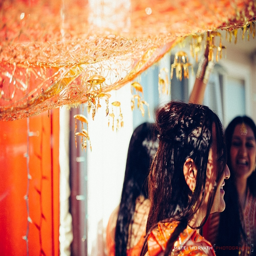
the bride under a veil